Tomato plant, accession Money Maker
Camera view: tilt-top (135 deg); turntable rotation: 300 degrees
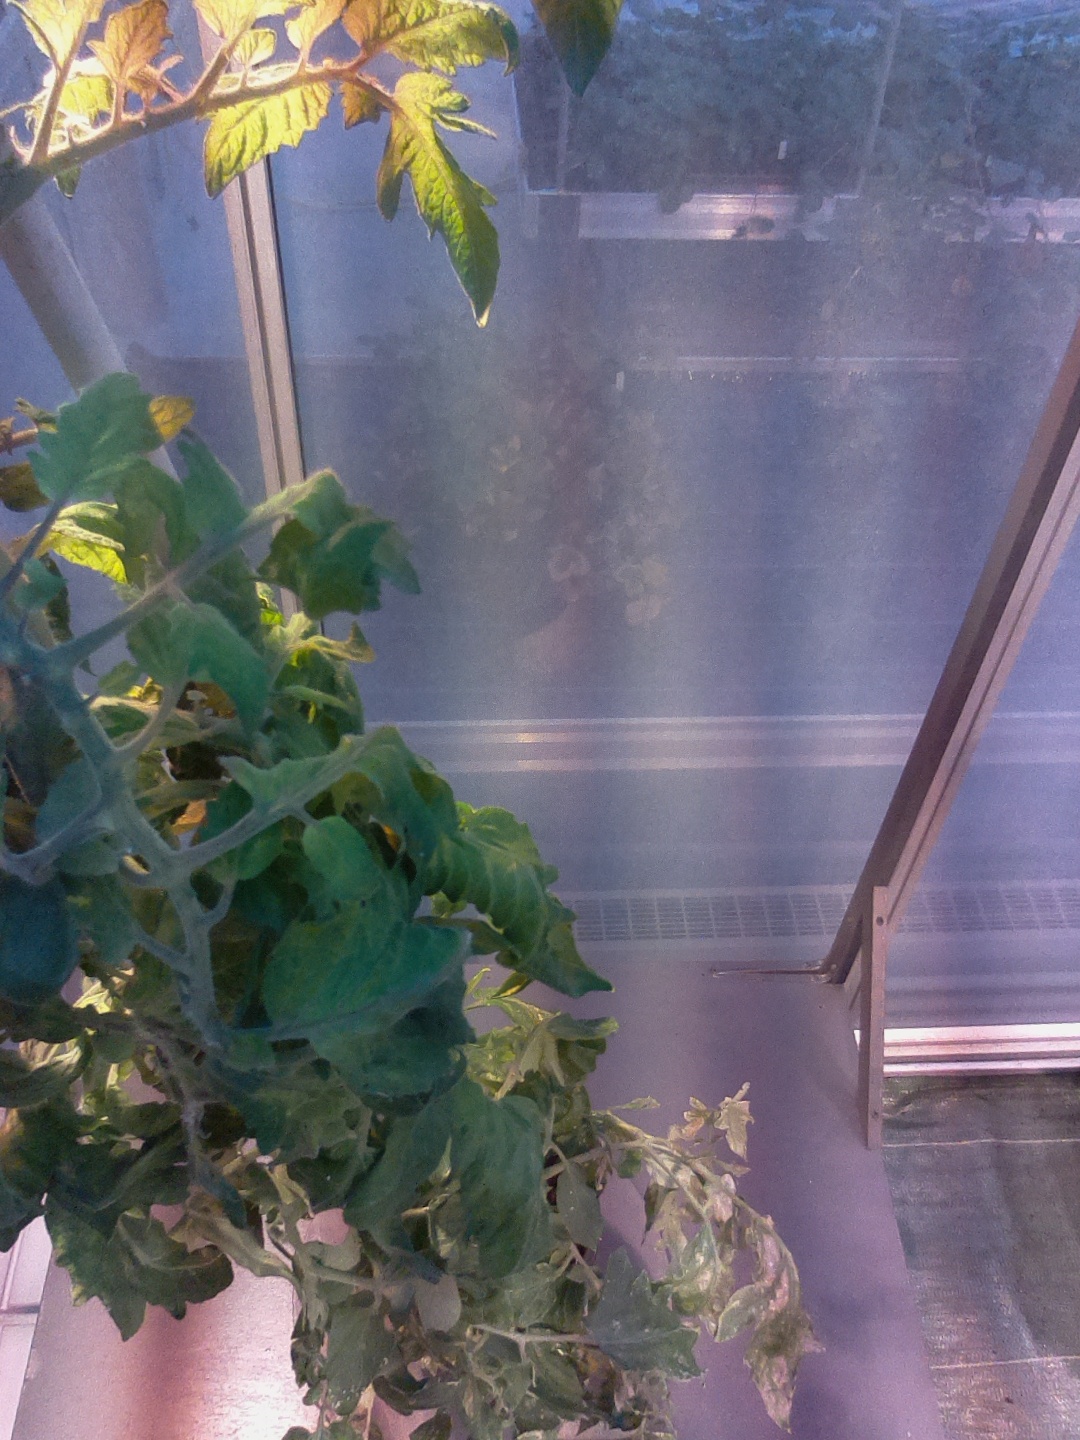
BBCH growth stage 75: 50%-60% of final fruit size